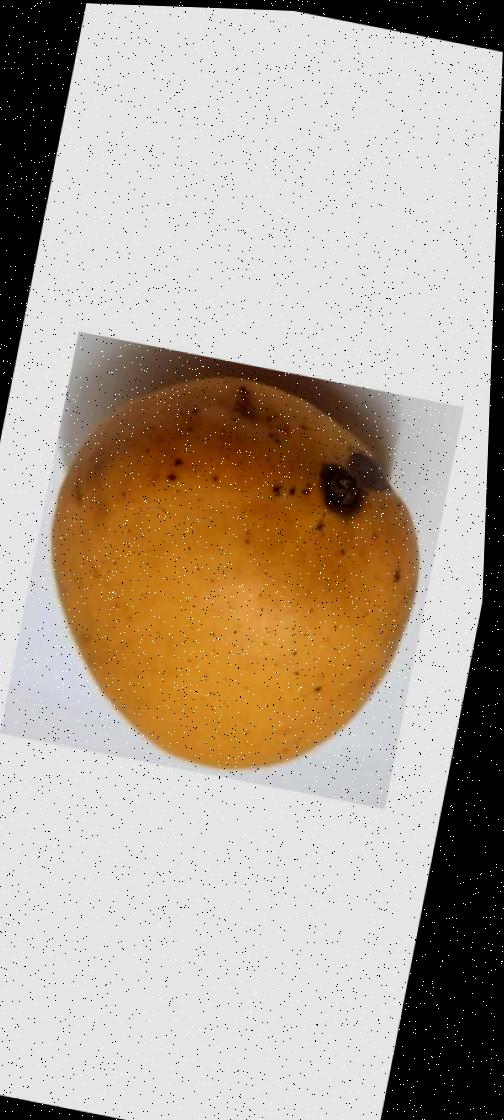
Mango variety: Katimon